2010 Ugandan landslide

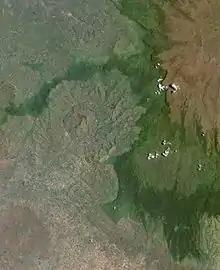
Satellite image of the landslide and surrounding area

The 2010 Ugandan landslide occurred in the Bududa District in eastern Uganda on 1 March 2010. The landslide was triggered by heavy rain between 12 pm and 7 pm that day. At least 100 people were believed to have been killed, and 94 bodies were found.